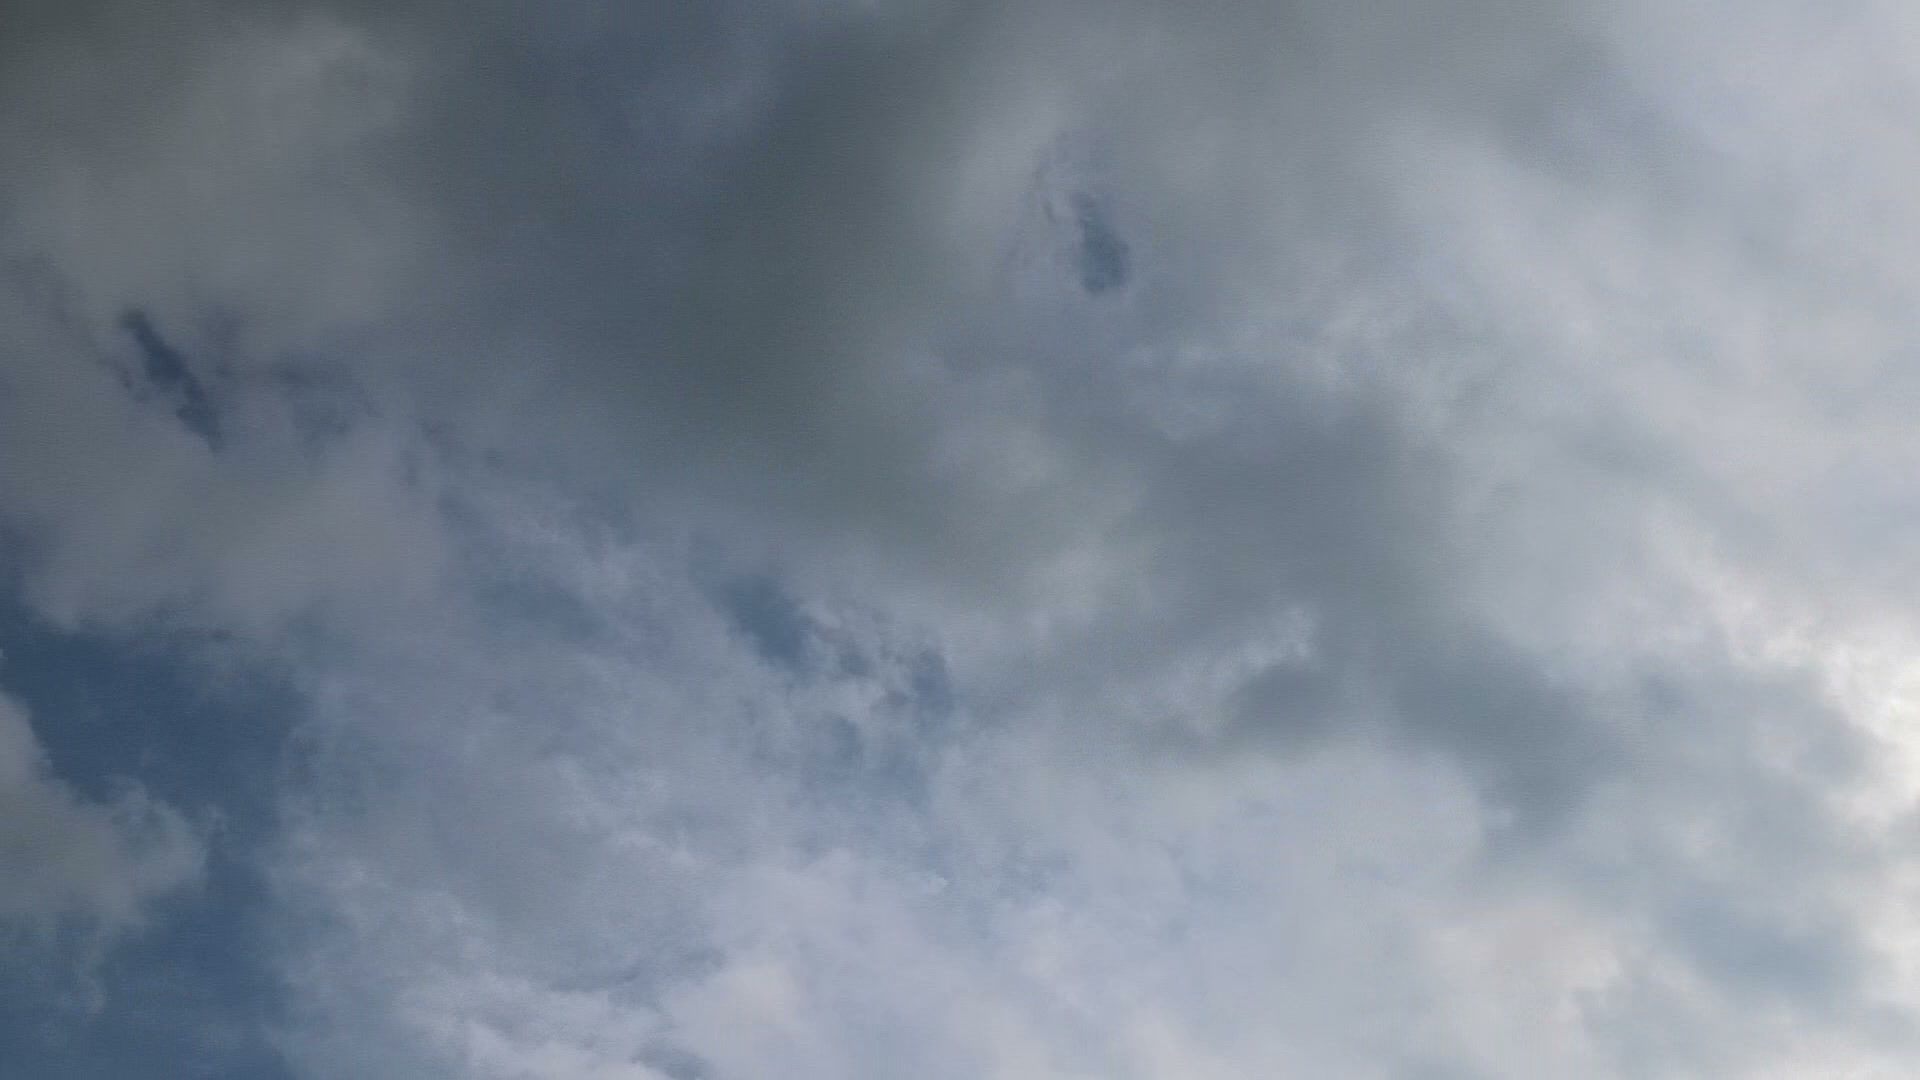
Cloud type: Altostratus